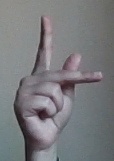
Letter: dha